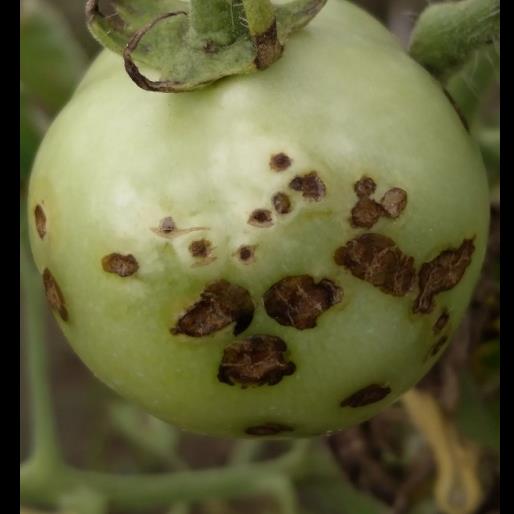
Crop: Tomato
Condition: alternaria-d